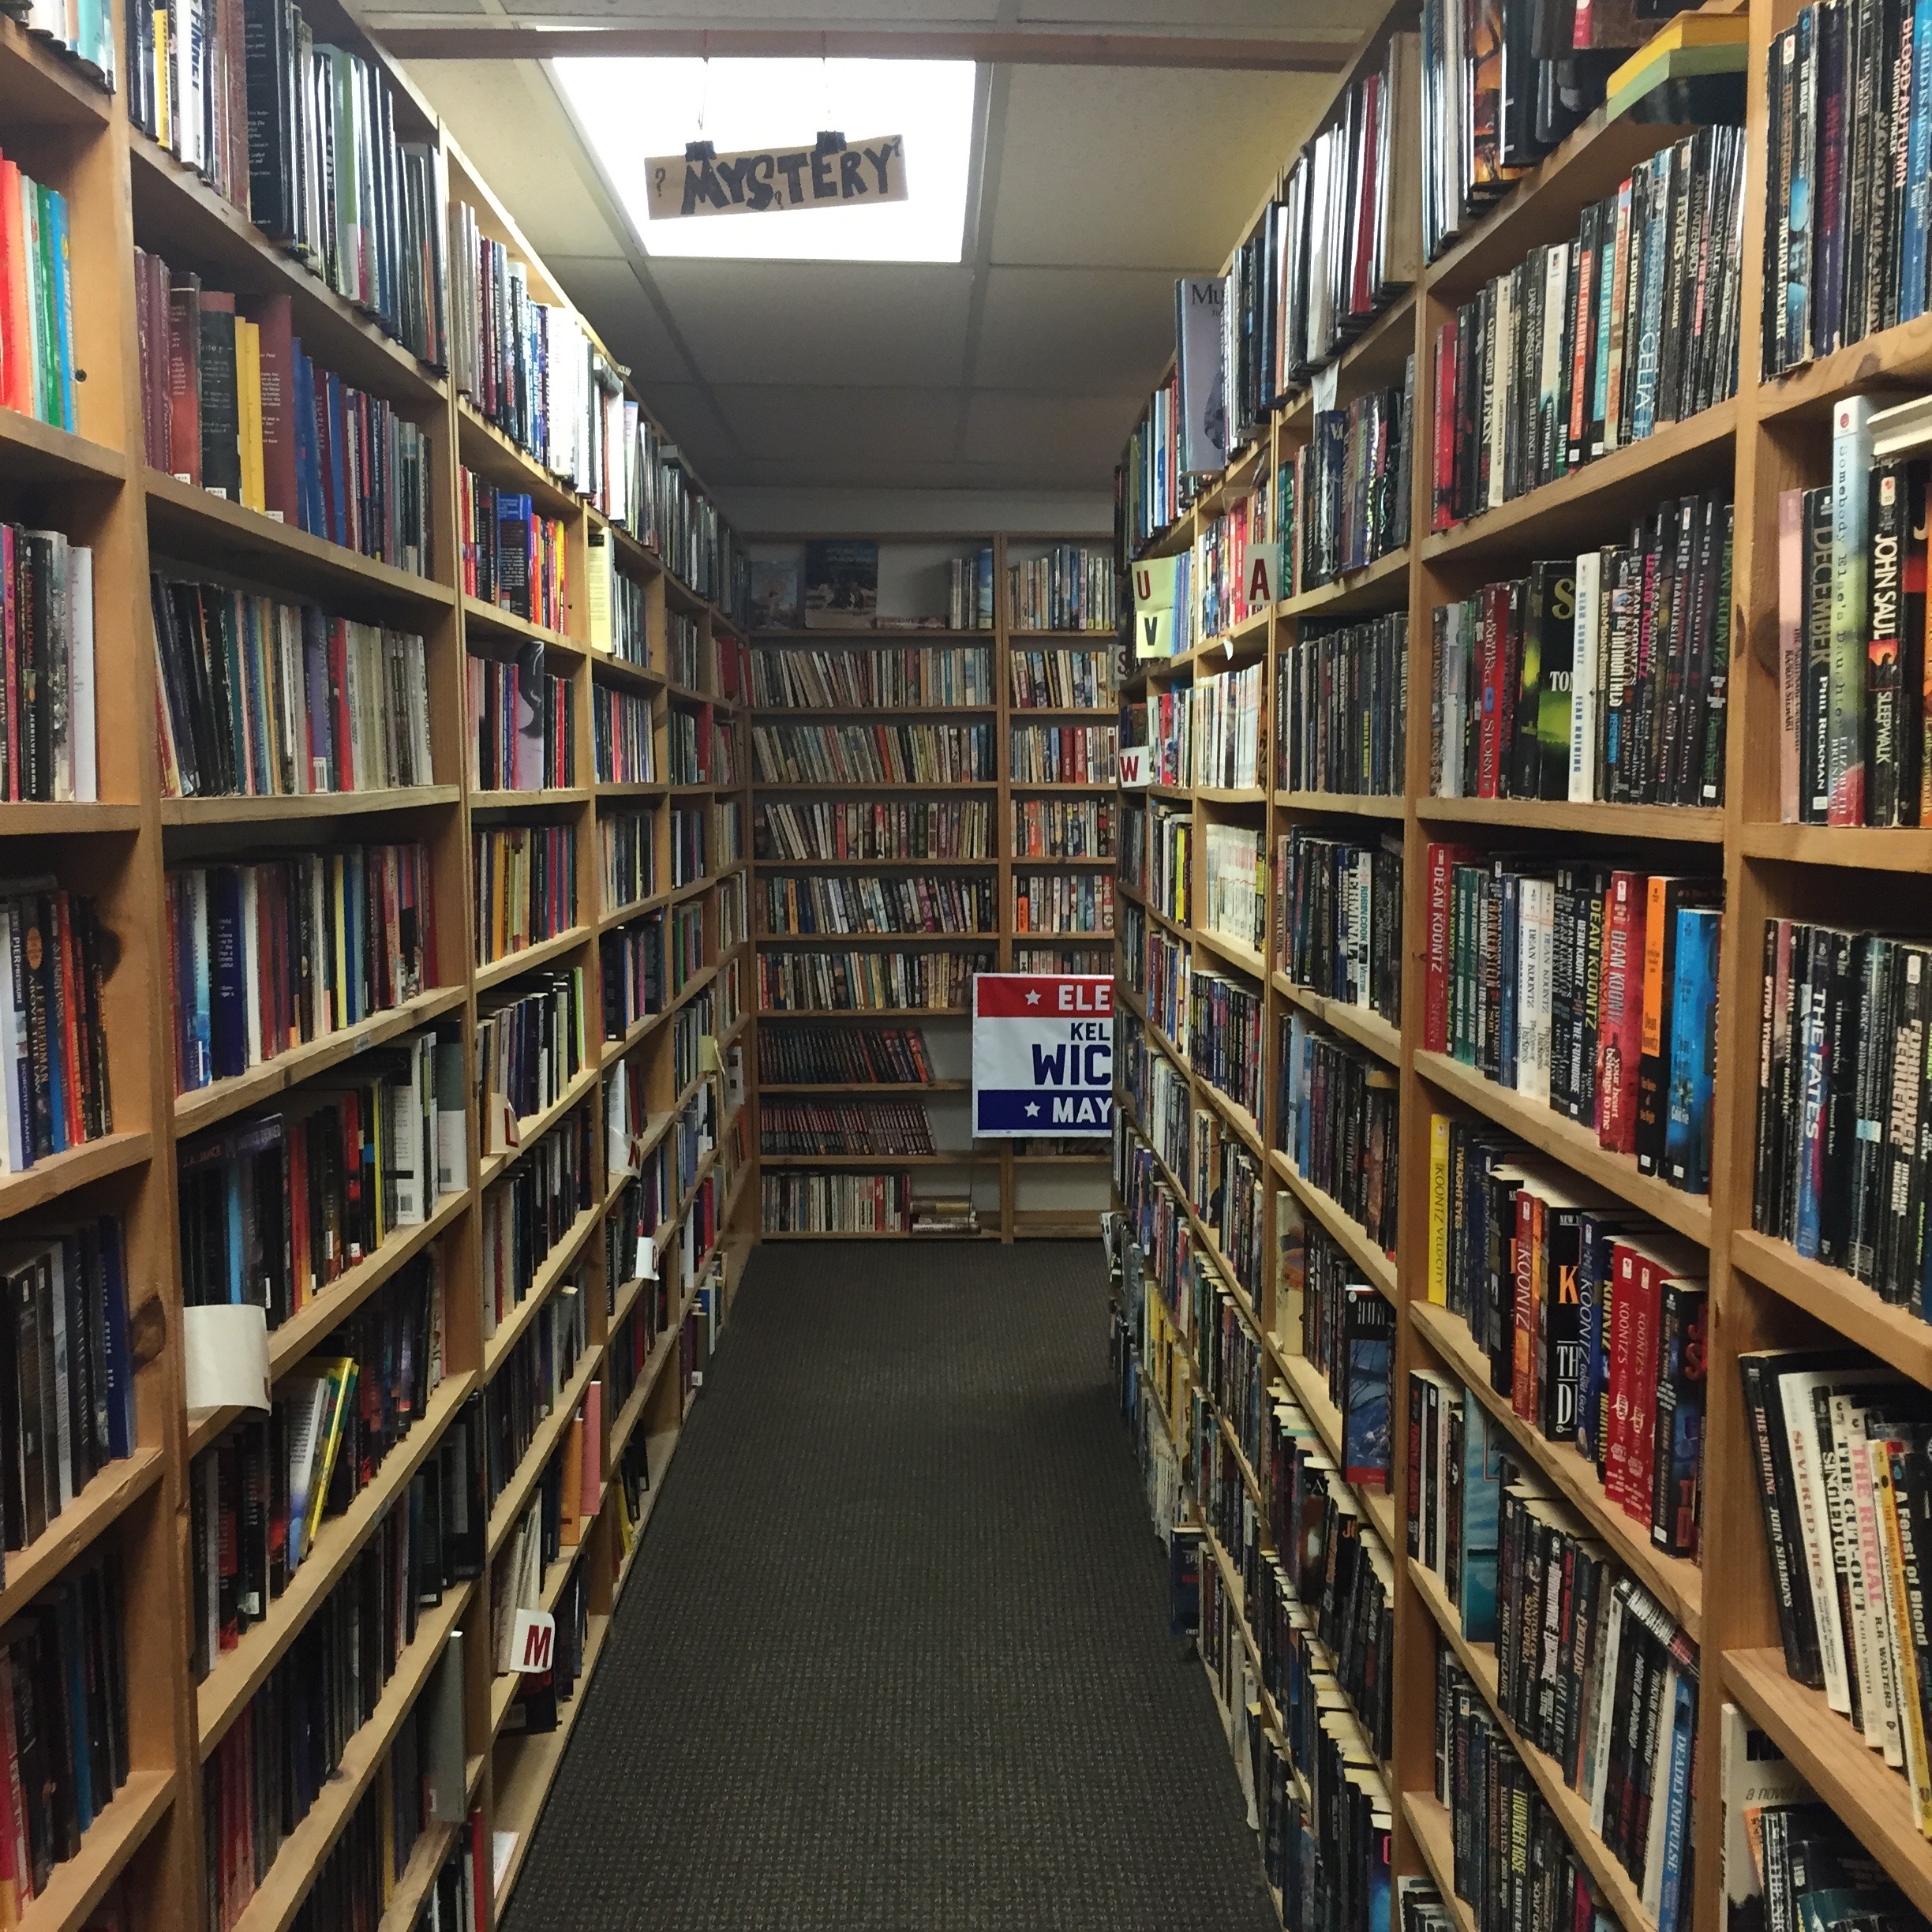
novel, read, building, reading, shop, store, leisure, aisle, bookstore, library, books, bookshelves, learning, bookshop, public library, inventory, bookselling